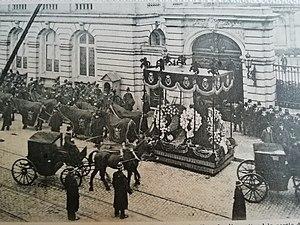
Funérailles du comte de Flandre
Philippe de Belgique, comte de Flandre, né au château de Laeken le 24 mars 1837 et mort le 17 novembre 1905 au palais du comte de Flandre à Bruxelles, est un prince de Belgique, duc en Saxe, prince de Saxe-Cobourg et Gotha.